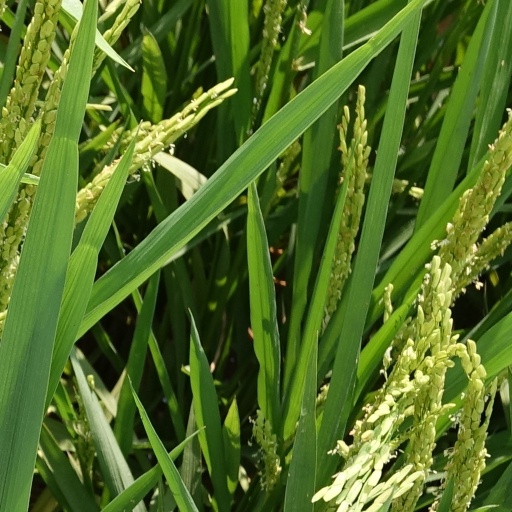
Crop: rice